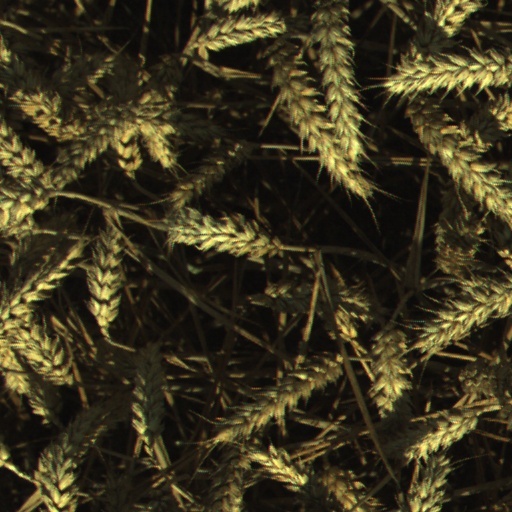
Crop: wheat